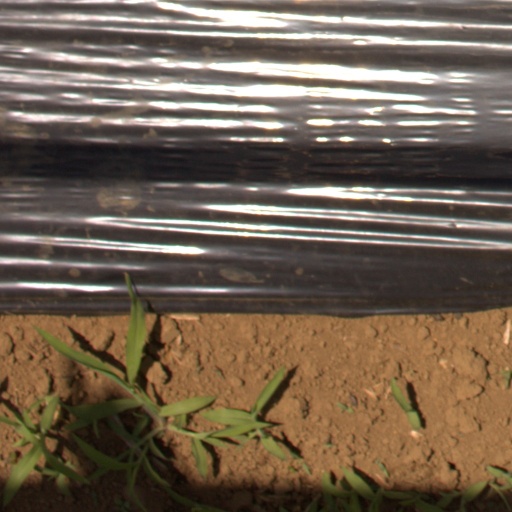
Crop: Jerusalem artichoke